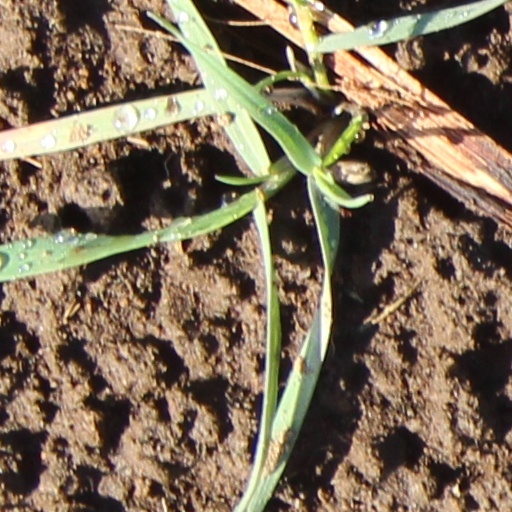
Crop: wheat